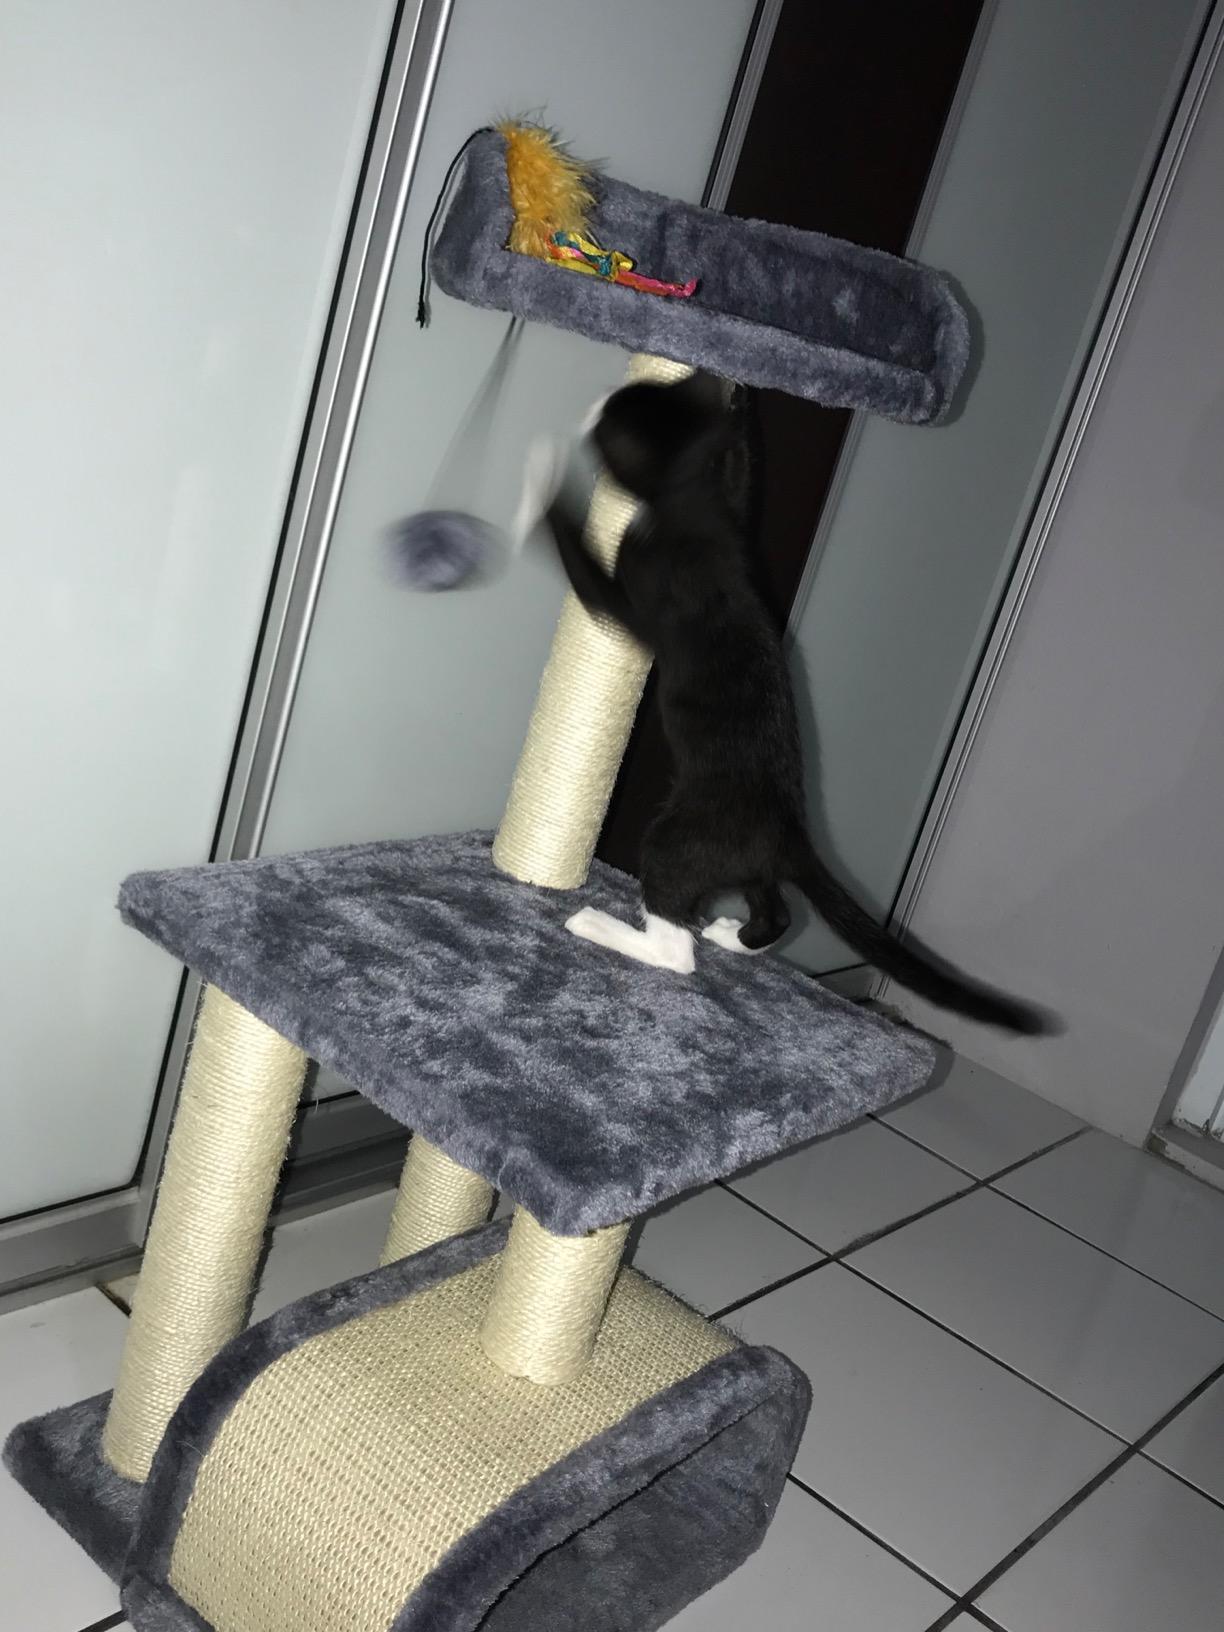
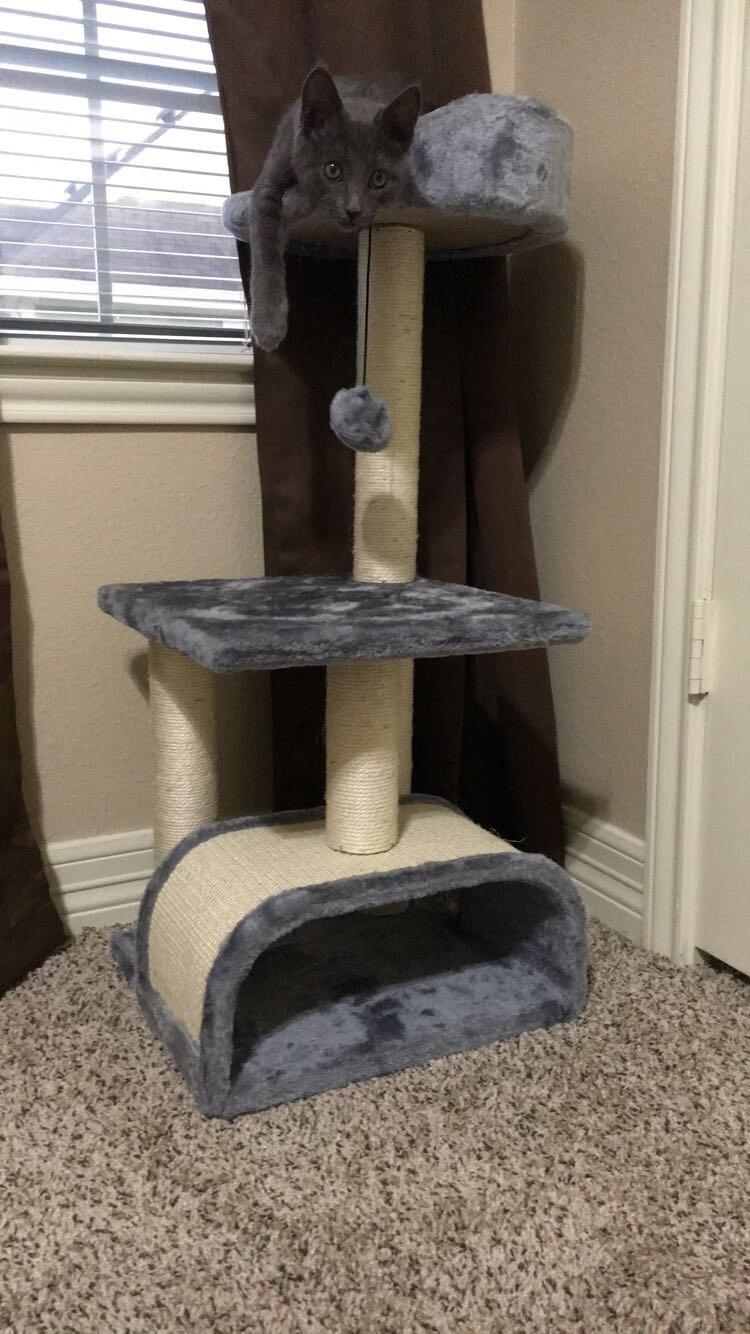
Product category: items_cat tree
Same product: yes